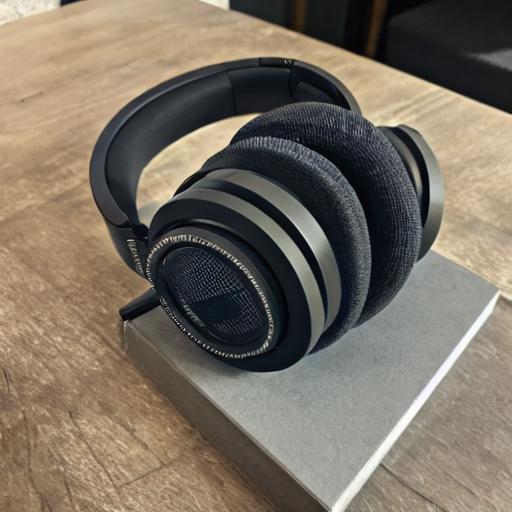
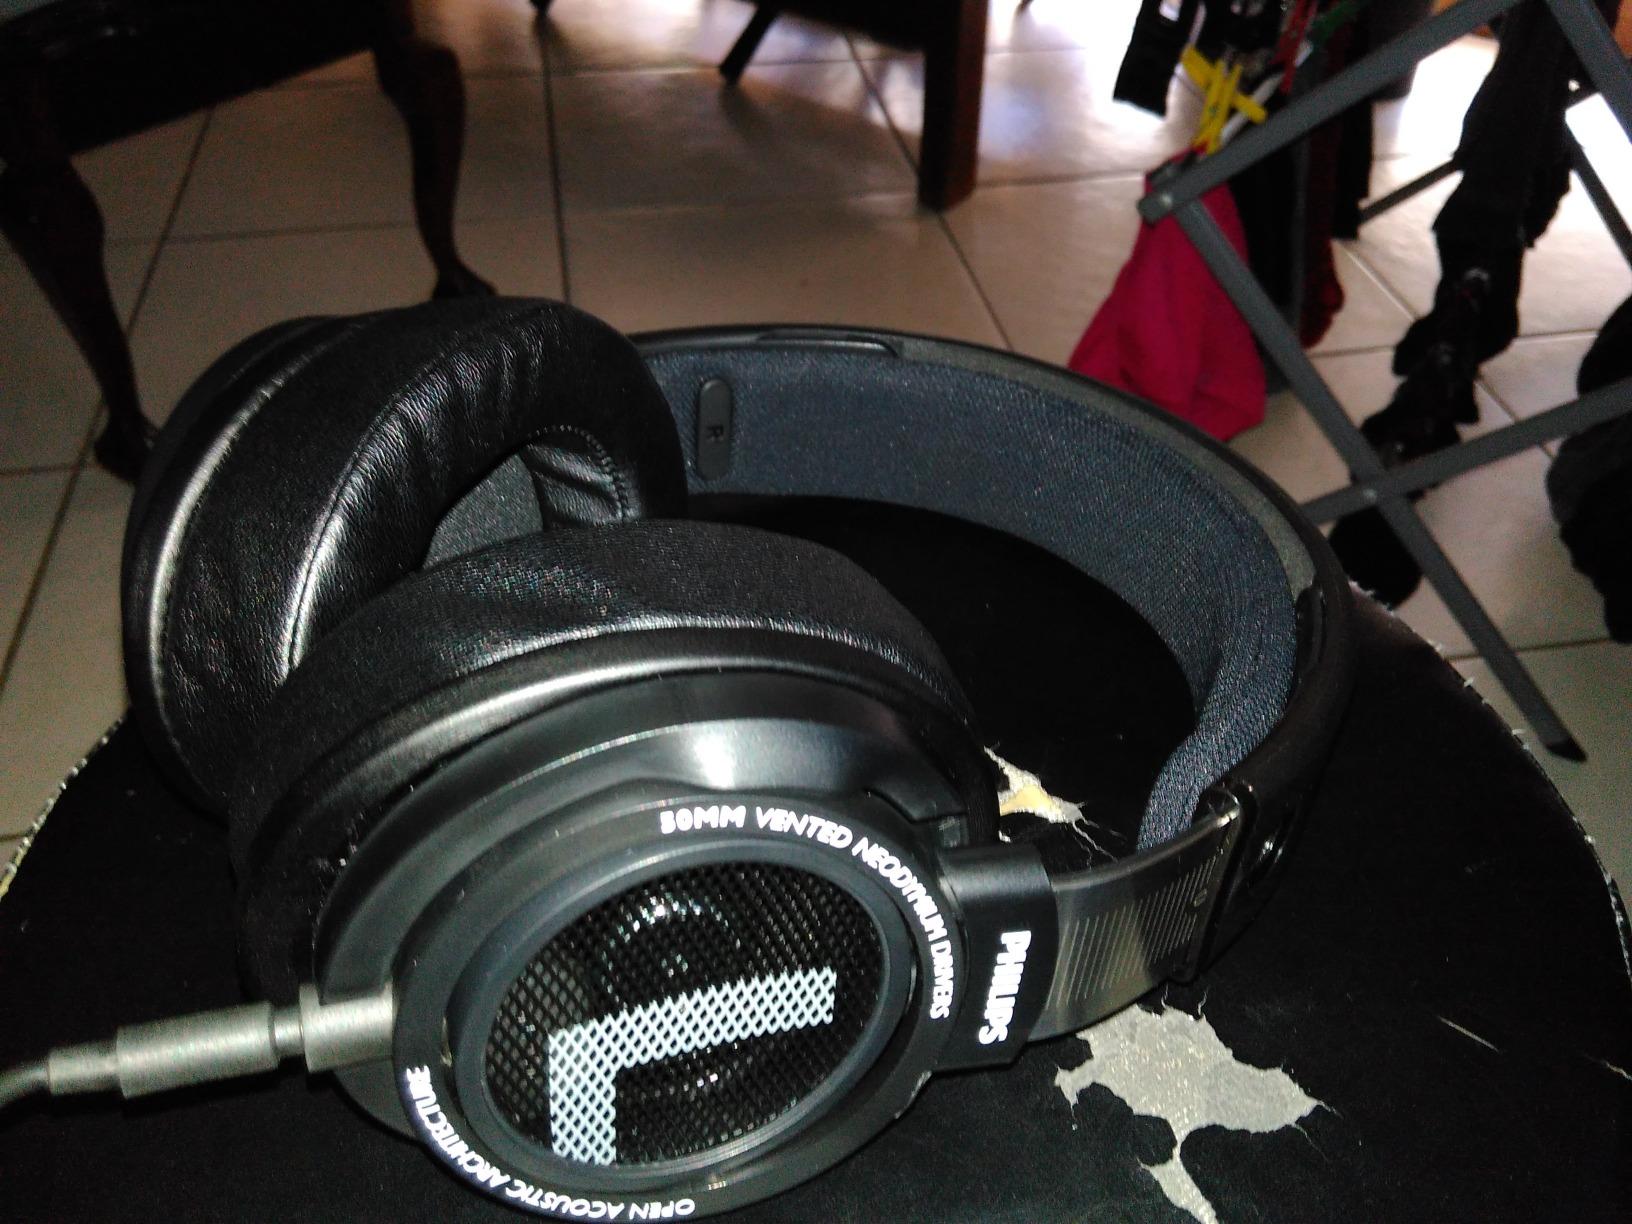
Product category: headphones
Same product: no